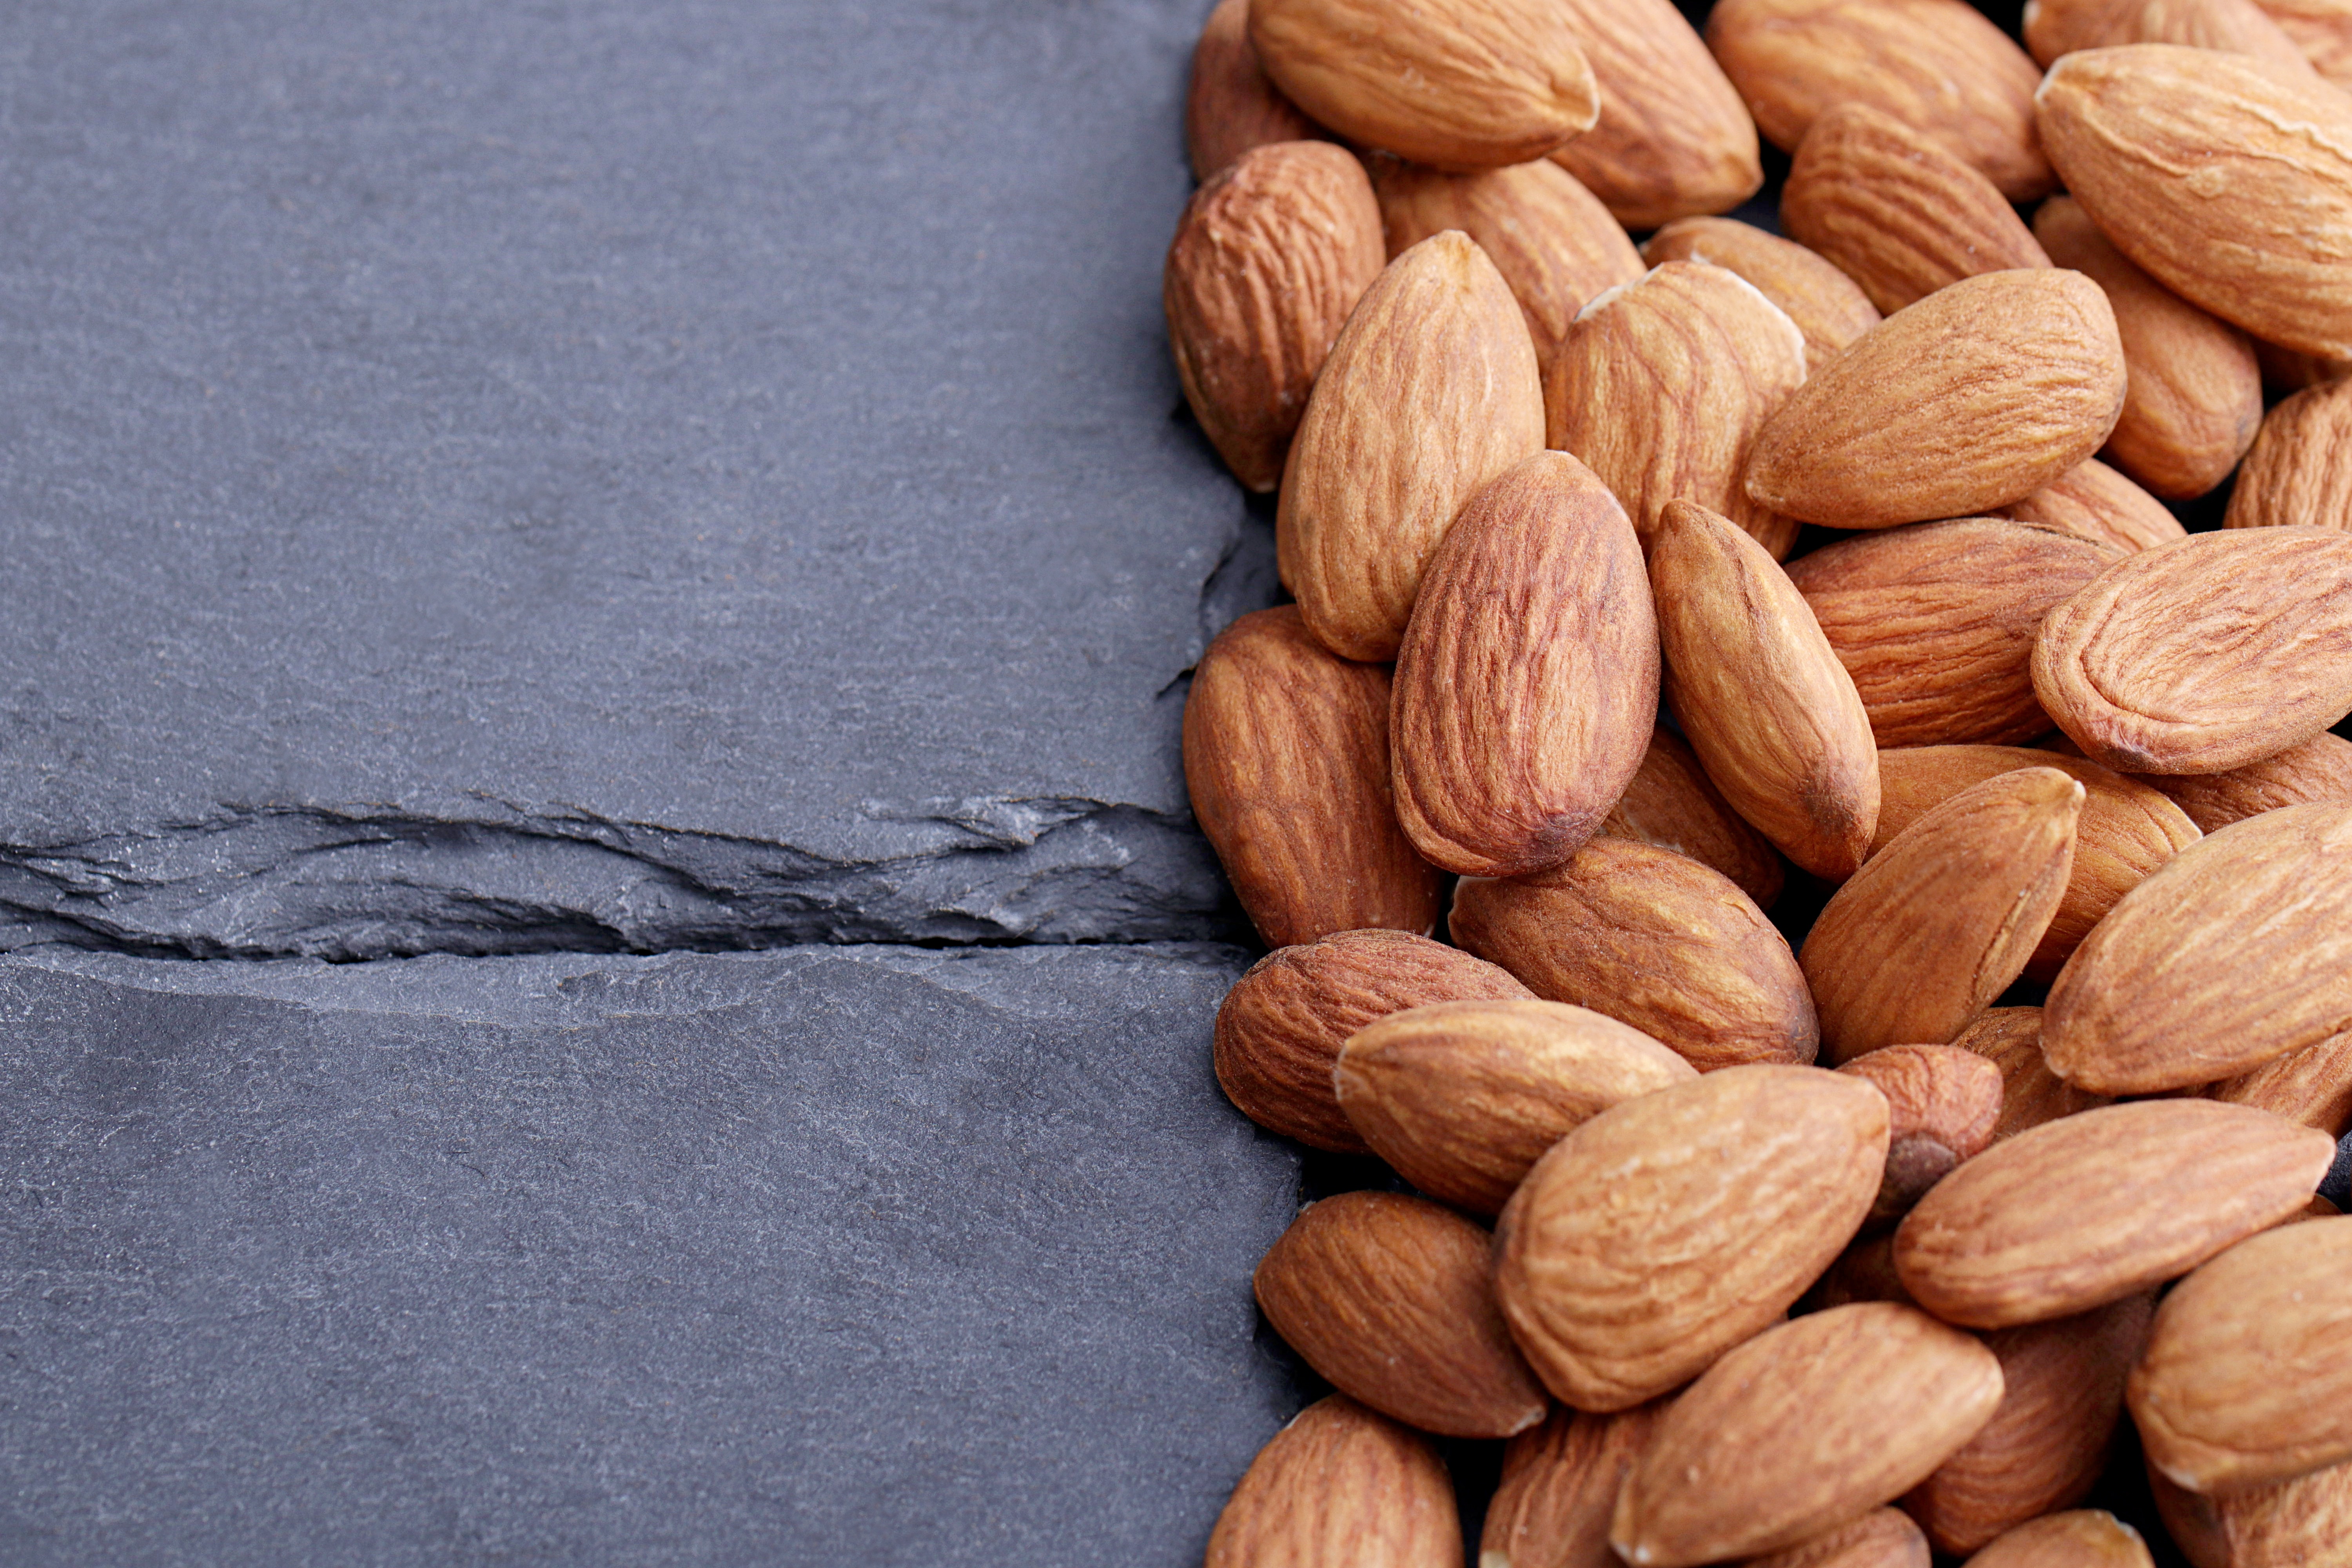
food, ingredient, plant, cuisine, fruit, nut, almond, wood, nuts seeds, superfood, produce, natural foods, dish, dried fruit, rose family, snack, pattern, staple food, still life photography